Air Algérie Flight 5017

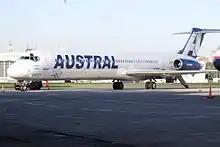
The aircraft involved in the accident at Austral Líneas Aéreas livery in March 2008

The aircraft involved in the accident was a McDonnell Douglas MD-83, MSN 53190, line number 2148. It was powered by two Pratt & Whitney JT8D engines and first flew in June 1996 and was 18 years old at the time of the accident.